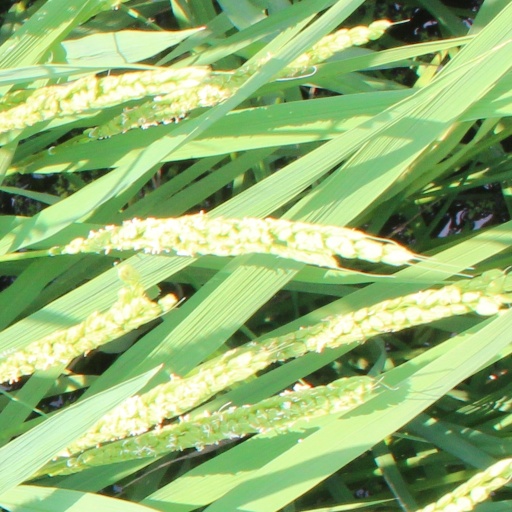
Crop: rice